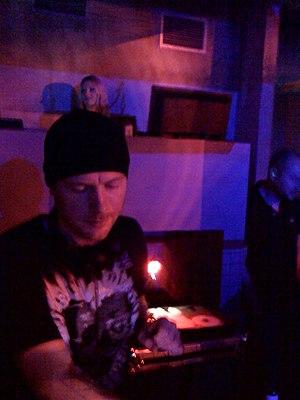
Eric Prydz est un disc jockey et producteur suédois, résidant à Los Angeles aux États-Unis. Il est aussi connu sous les noms de scène Pryda et Cirez D.